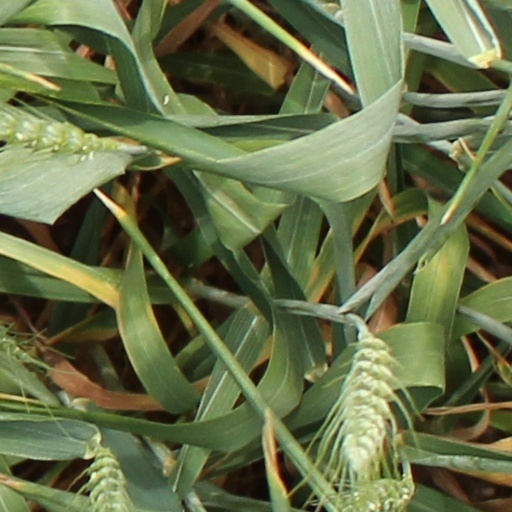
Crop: wheat